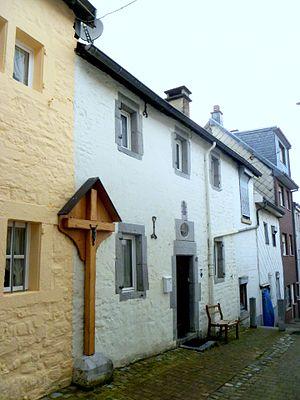
Cette page regroupe l'ensemble du patrimoine immobilier classé de la ville belge d'Eupen.